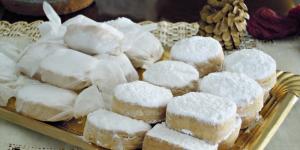
polvorones con manteca de cerdo